Mike Oxley

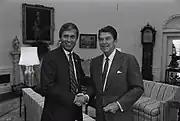
Oxley with President Ronald Reagan in 1981

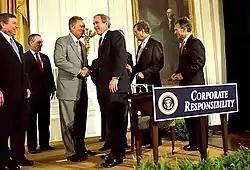
Oxley with President George W. Bush in 2002

Oxley was elected a U.S. Representative in 1981 in a special election to fill the vacancy caused by the death of U.S. Representative Tennyson Guyer. Oxley began serving at this post in June 1981 in the 97th Congress.